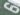
Number: 6